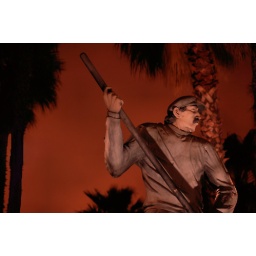
Sailor under the red sky